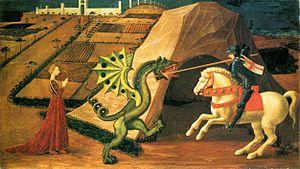
Le musée Jacquemart-André est un musée de beaux-arts et d'arts décoratifs situé au 158, boulevard Haussmann, à Paris 8ᵉ. Propriété de l'institut de France, il est géré par la société Culturespaces depuis 1996.